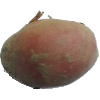
Label: Potato Red 1